Mahayana sutras

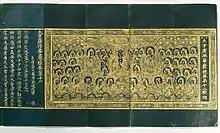
Goryeo "Buddhāvataṃsaka "manuscript, 14th century

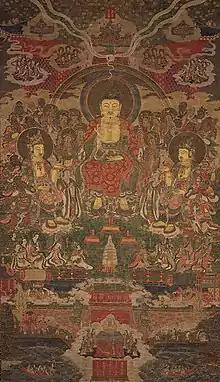
A Goryeo (918–1392) illustration of the "Descent of Maitreya Sutra", Myomanji, Kyoto, Japan

Some of the "Prajñāpāramitā Sūtras" are considered to be some of the earliest Mahāyāna Sūtras. Various Western scholars generally hold that the "Aṣṭasāhasrikā Prajñāpāramitā Sūtra" is one of the earliest of these texts (c. 1st century BCE). The "Vajracchedikā Prajñāpāramitā Sūtra" is also seen by scholars like Schopen and numerous Japanese scholars as being very early.